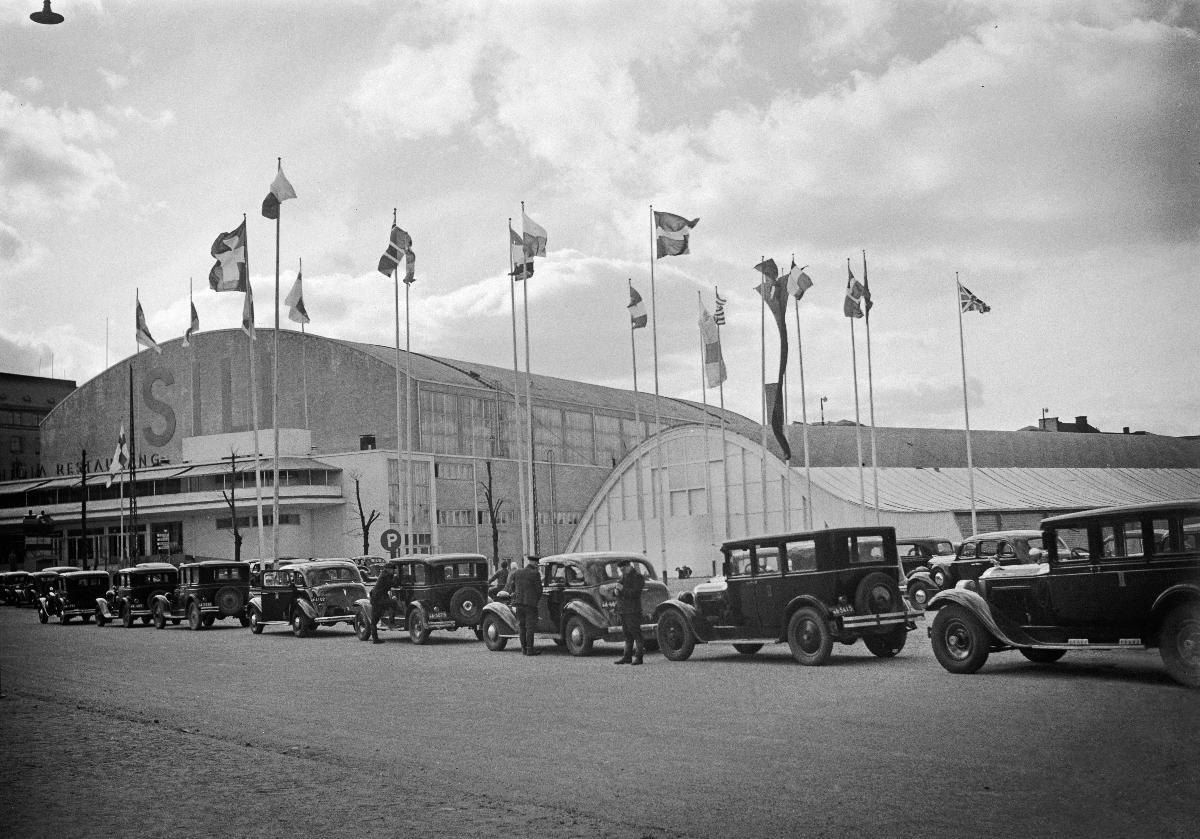
Kansainvälinen ilmailunäyttely SILI Helsingin Messuhallissa
Internationella luftfartsutställningen SILI i Helsingfors Mässhall; International Aviation Expo SILI at Helsinki Fair Hall
sisällön kuvaus: Kansainvälisen ilmailunäyttely SILI:n avajaiset Helsingin Messuhallissa 14.5.1938.

Oikealla varsinaisen messuhallin viereen rakennetty tilapäishalli, johon oli sijoitettu lähinnä saksalaisvalmisteiset näyttelykoneet. content description: The opening of the International Aviation Expo SILI at Helsinki Fair Hall 14.5.1938.

On the right, a temporary hall built next to the actual exhibition hall, mostly for the German exhibition planes. innehållsbeskrivning: Internationella luftfartsutställningen SILI i Mässhallen i Helsingfors maj 1938.

Till höger en tillfällig hall bredvid själva utställningshallen, där mestadels tysktillverkade utställningsplaner var placerade.
Kuvaaja: Sundström, Hugo, kuvaaja
Vuosi: 1938
Paikka: Suomi, Uusimaa, Helsinki
Aiheet: HBL; messut (tapahtumat); näyttelyt; ilmailu; lentokoneet; trade fairs; exhibitions; aviation; airplanes; fairs; expositions; expos; aeroplanes; mässor (evenemang); utställningar; luftfart; flygplan; mässor; flyg